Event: Nepal Earthquake
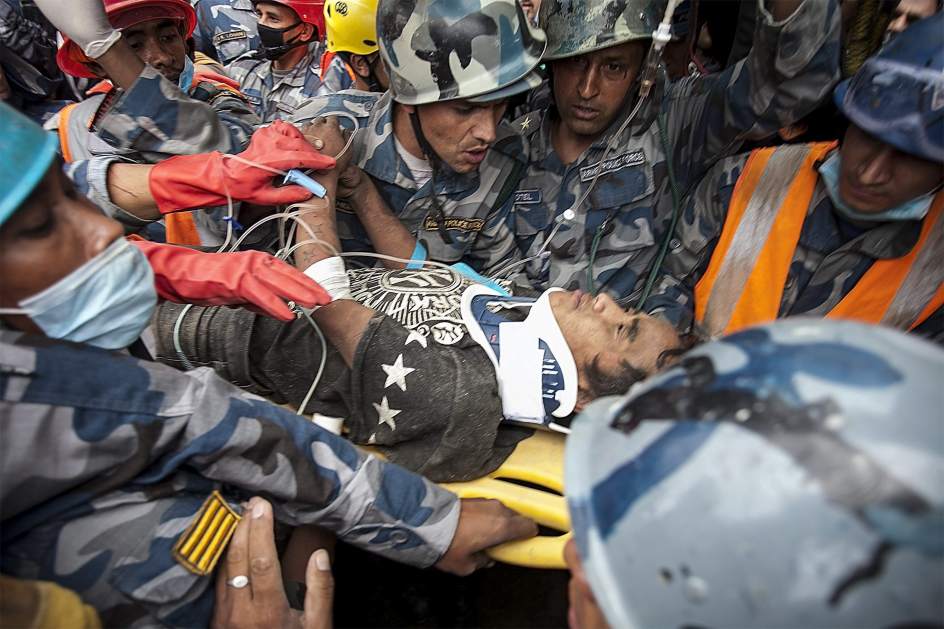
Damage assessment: damage